NjRAT

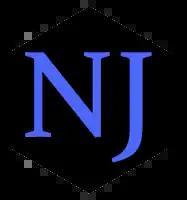

A surge of njRAT attacks was reported in India in July 2014. In an attempt to disable njRAT's capabilities, Microsoft took down four million websites in 2014 while attempting to filter traffic through no-ip.com domains.